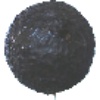
Label: Avocado ripe 1